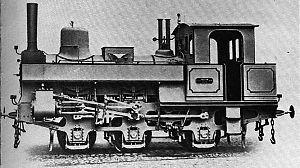
Le groupe des locomotives-tender T2 est composé de deux séries bien distinctes de locomotives à vapeur construites pour le réseau impérial d'Alsace-Lorraine de 1874 à 1876. Les T2 2013 à 2043 avait une disposition d'essieu 120 et la T2 2044 avait une disposition d'essieu 030.